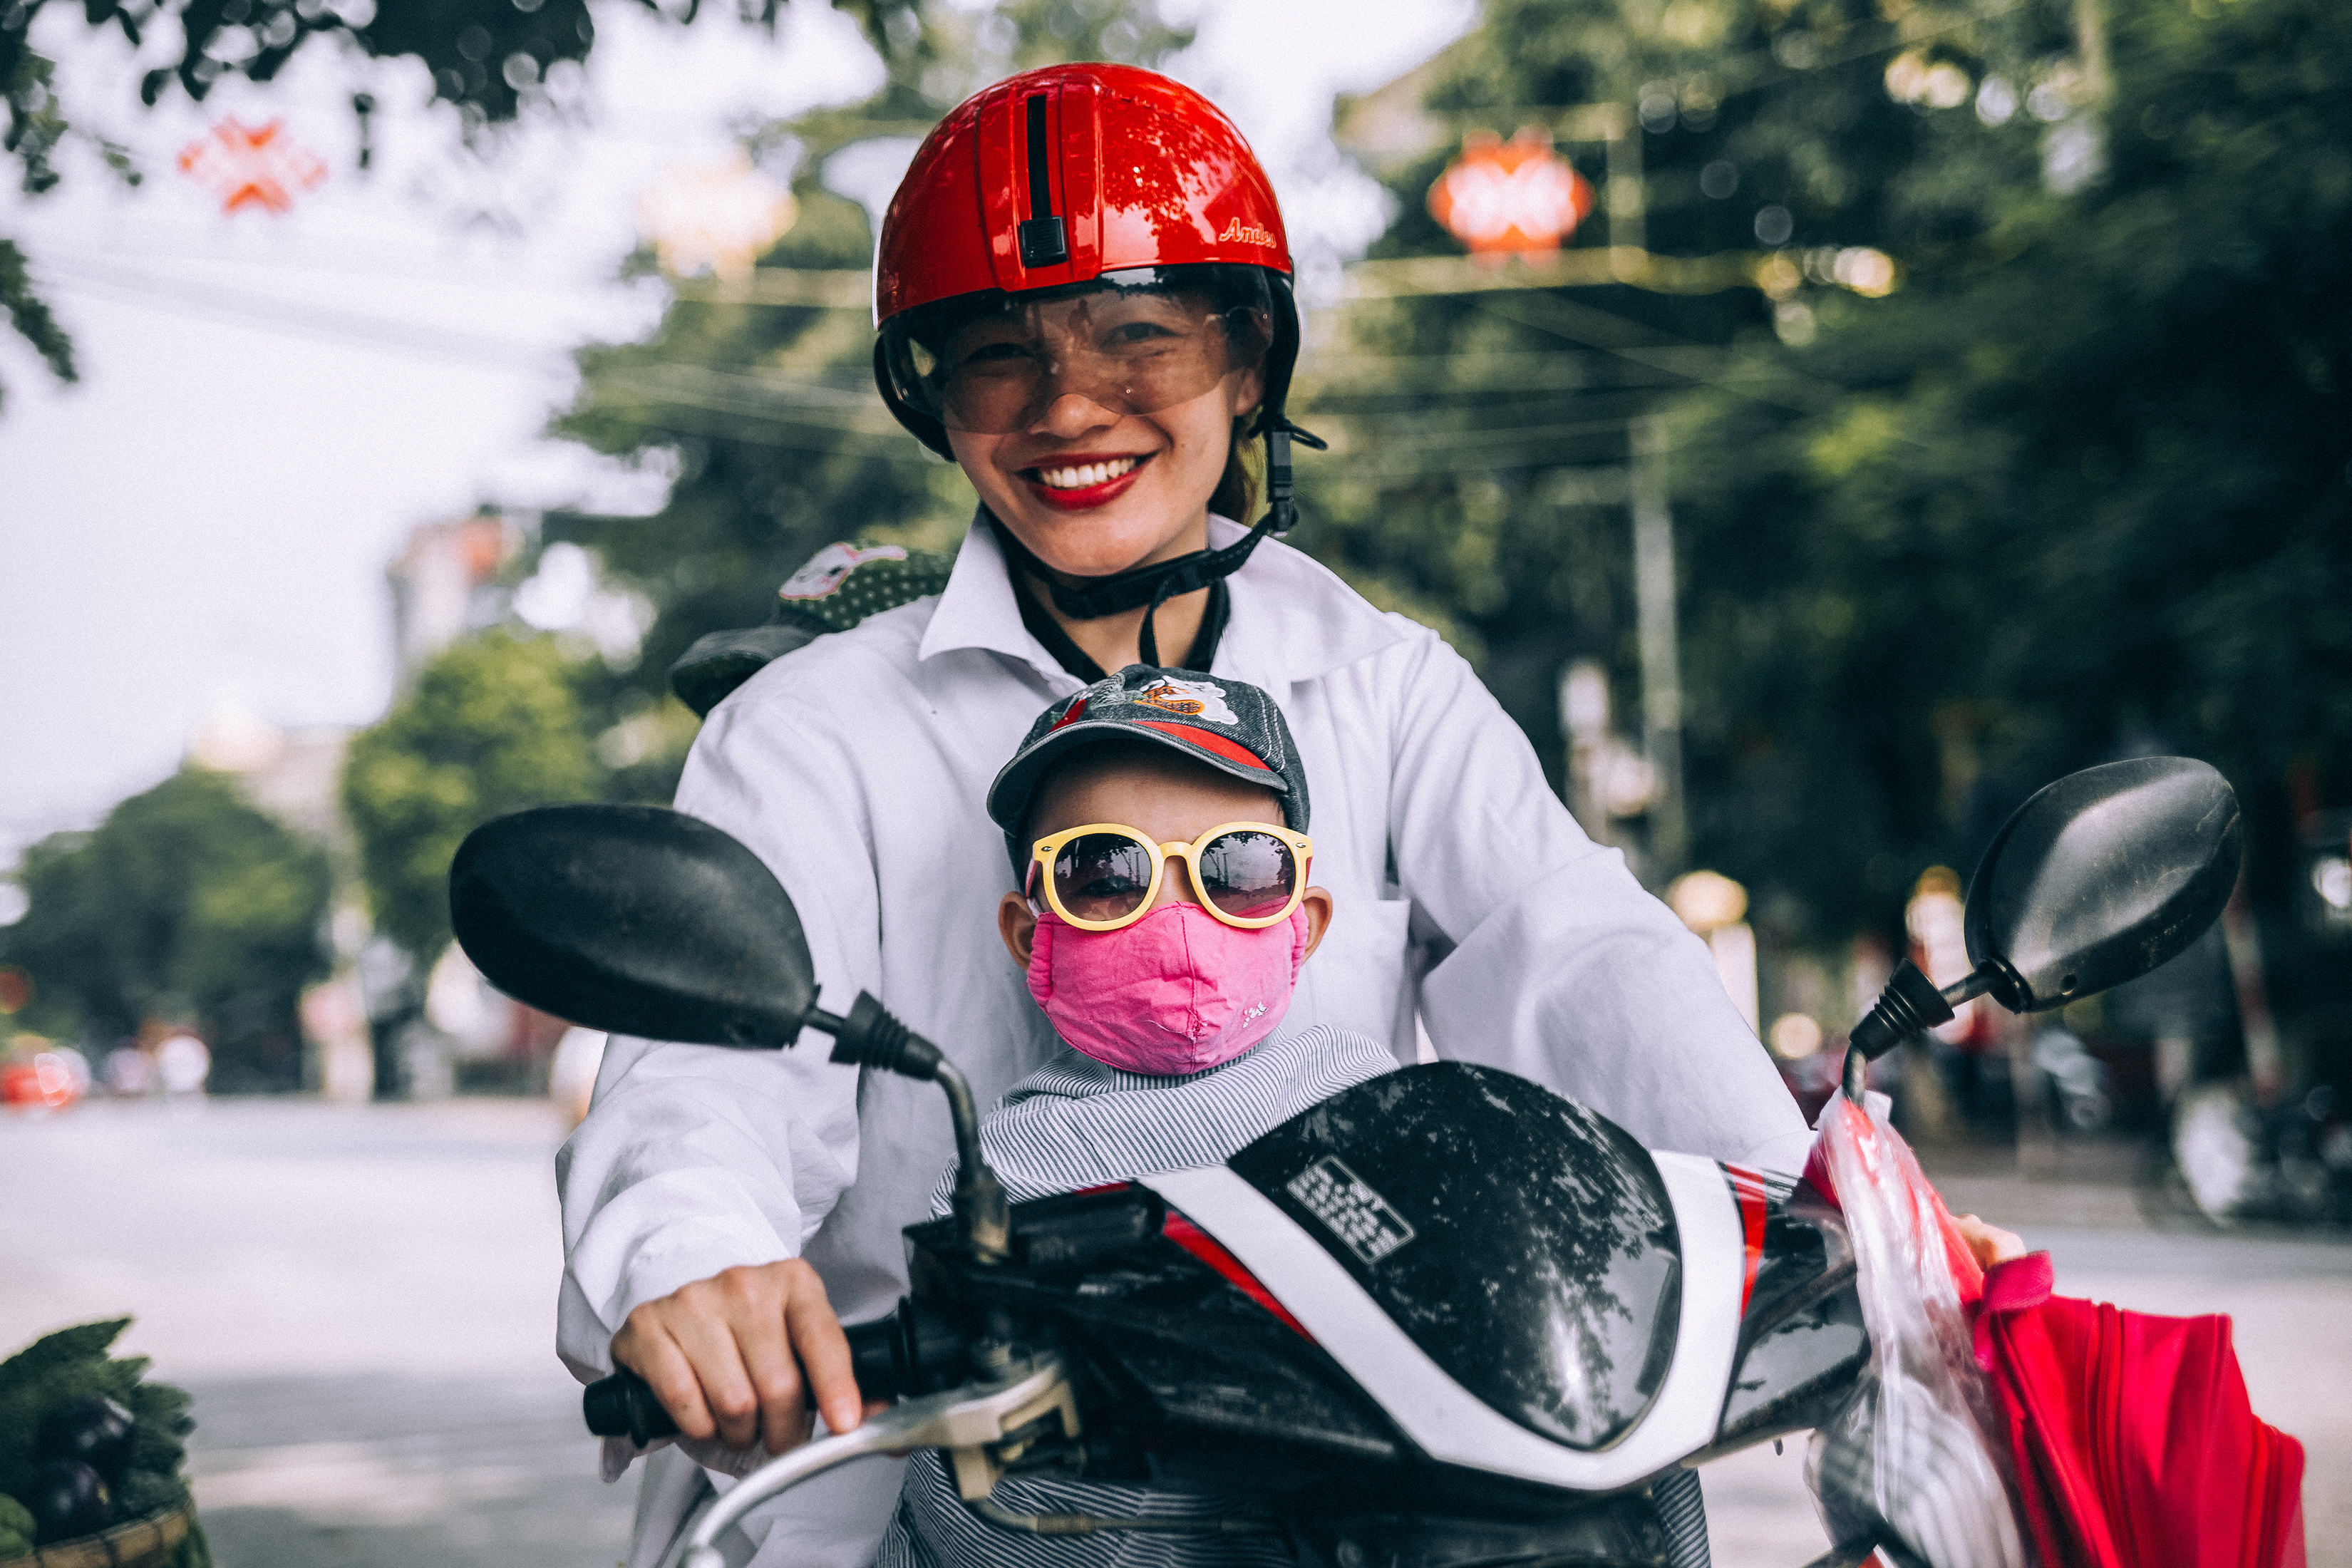
vehicle, motorcycle, sunglass, child, clothing, happy, helmet, jockey, costume